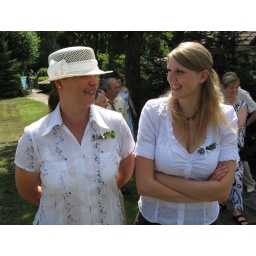
Men in black - Women in white